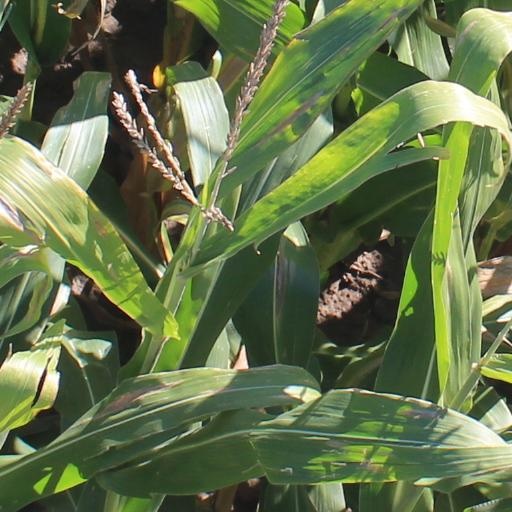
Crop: maize; corn